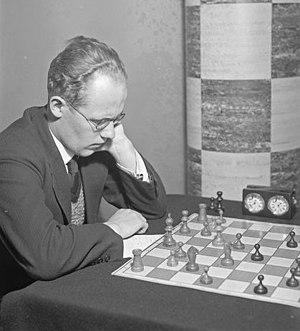
Eero Eimar Böök est un joueur d'échecs finlandais né le 9 février 1910 et mort le 7 janvier 1990. Six fois champion de Finlande, il remporta les tournois d'Helsinki 1935 et 1947. Après son succès au tournoi zonal de 1947, il battit Stoltz lors du match de départage et se qualifia pour le premier tournoi interzonal de 1948 à Saltsjöbaden où il marqua la moitié des points, et finit onzième ex æquo avec Gligorić et Pirc.